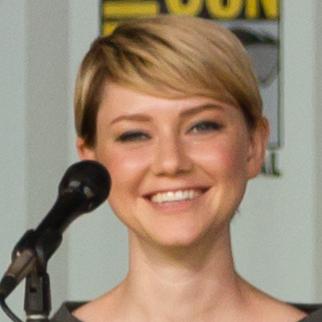
Age: 26